Lázaro González de Ocampo

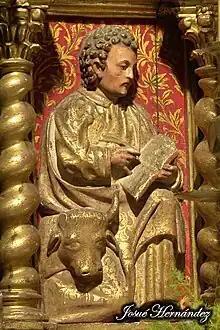
Ocampo's relief of Saint Luke on the altarpiece of Nuestra Señora de la Inmaculada Concepción, La Orotava, Tenerife

Lázaro González de Ocampo was a Spanish sculptor of the 18th century from Tenerife. He is considered one of the island's most noted sculptors.